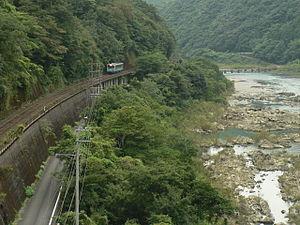
La Ligne Yodo est une ligne de train japonaise exploitée par la JR Shikoku reliant Shimanto à Uwajima. Elle traverse les préfectures de Kōchi et de Ehime.